Mekayla Diehl

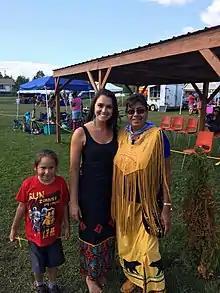
Mekayla with Chief Irene at the 2014 Zhiibaahaasing Pow Wow

Diehl was born in Elkhart, Indiana in 1988. She is descended from the Ojibwe tribe, a member of the Ontario-based Zhiibaahaasing First Nation through her mother. She was adopted and raised by her grandmother after being sexually abused by a family friend. She went on to graduate from White Pigeon High School in 2007 after having successful sports careers in basketball, volleyball, and track.